The Black Onyx

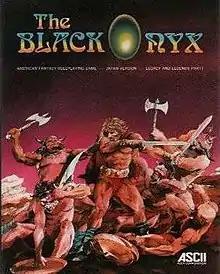
European MSX cover art

is a 1984 role-playing video game released in Japan, developed by Bullet-Proof Software, with development led by Henk Rogers. It was originally released for the NEC PC-8801, and ported to several other platforms. The Famicom version featured completely redesigned gameplay, a new map, and was retitled Super Black Onyx (スーパーブラックオニキス). The Game Boy Color port was developed by Atelier Double and published by Taito. The Game Boy Color port added enhanced visuals and included an option to play through the game with the original game's visual style.